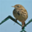
Label: bird